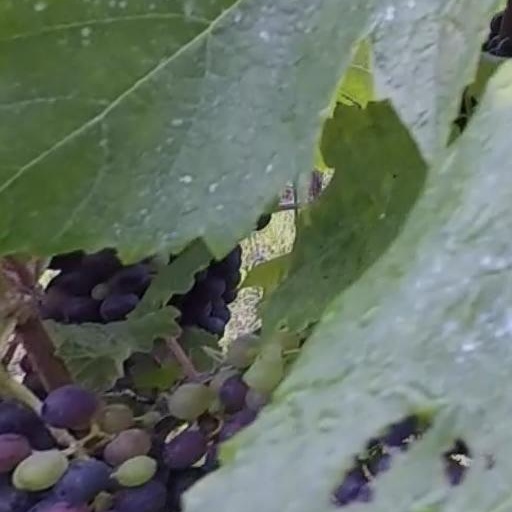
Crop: grape